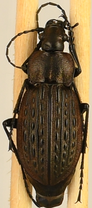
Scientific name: Carabus maeander maeander
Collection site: Chase Lake National Wildlife Refuge NEON (WOOD), plot WOOD_028